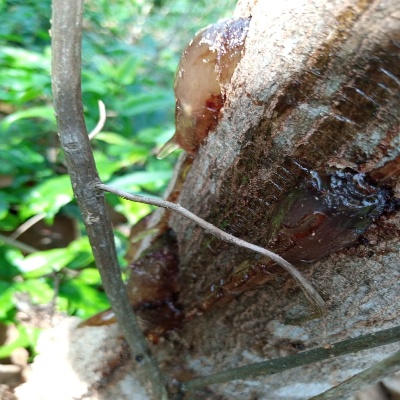
Crop: Cashew
Condition: gumosis